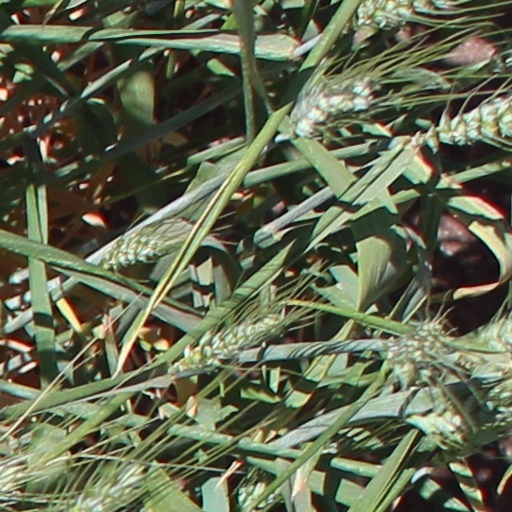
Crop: wheat